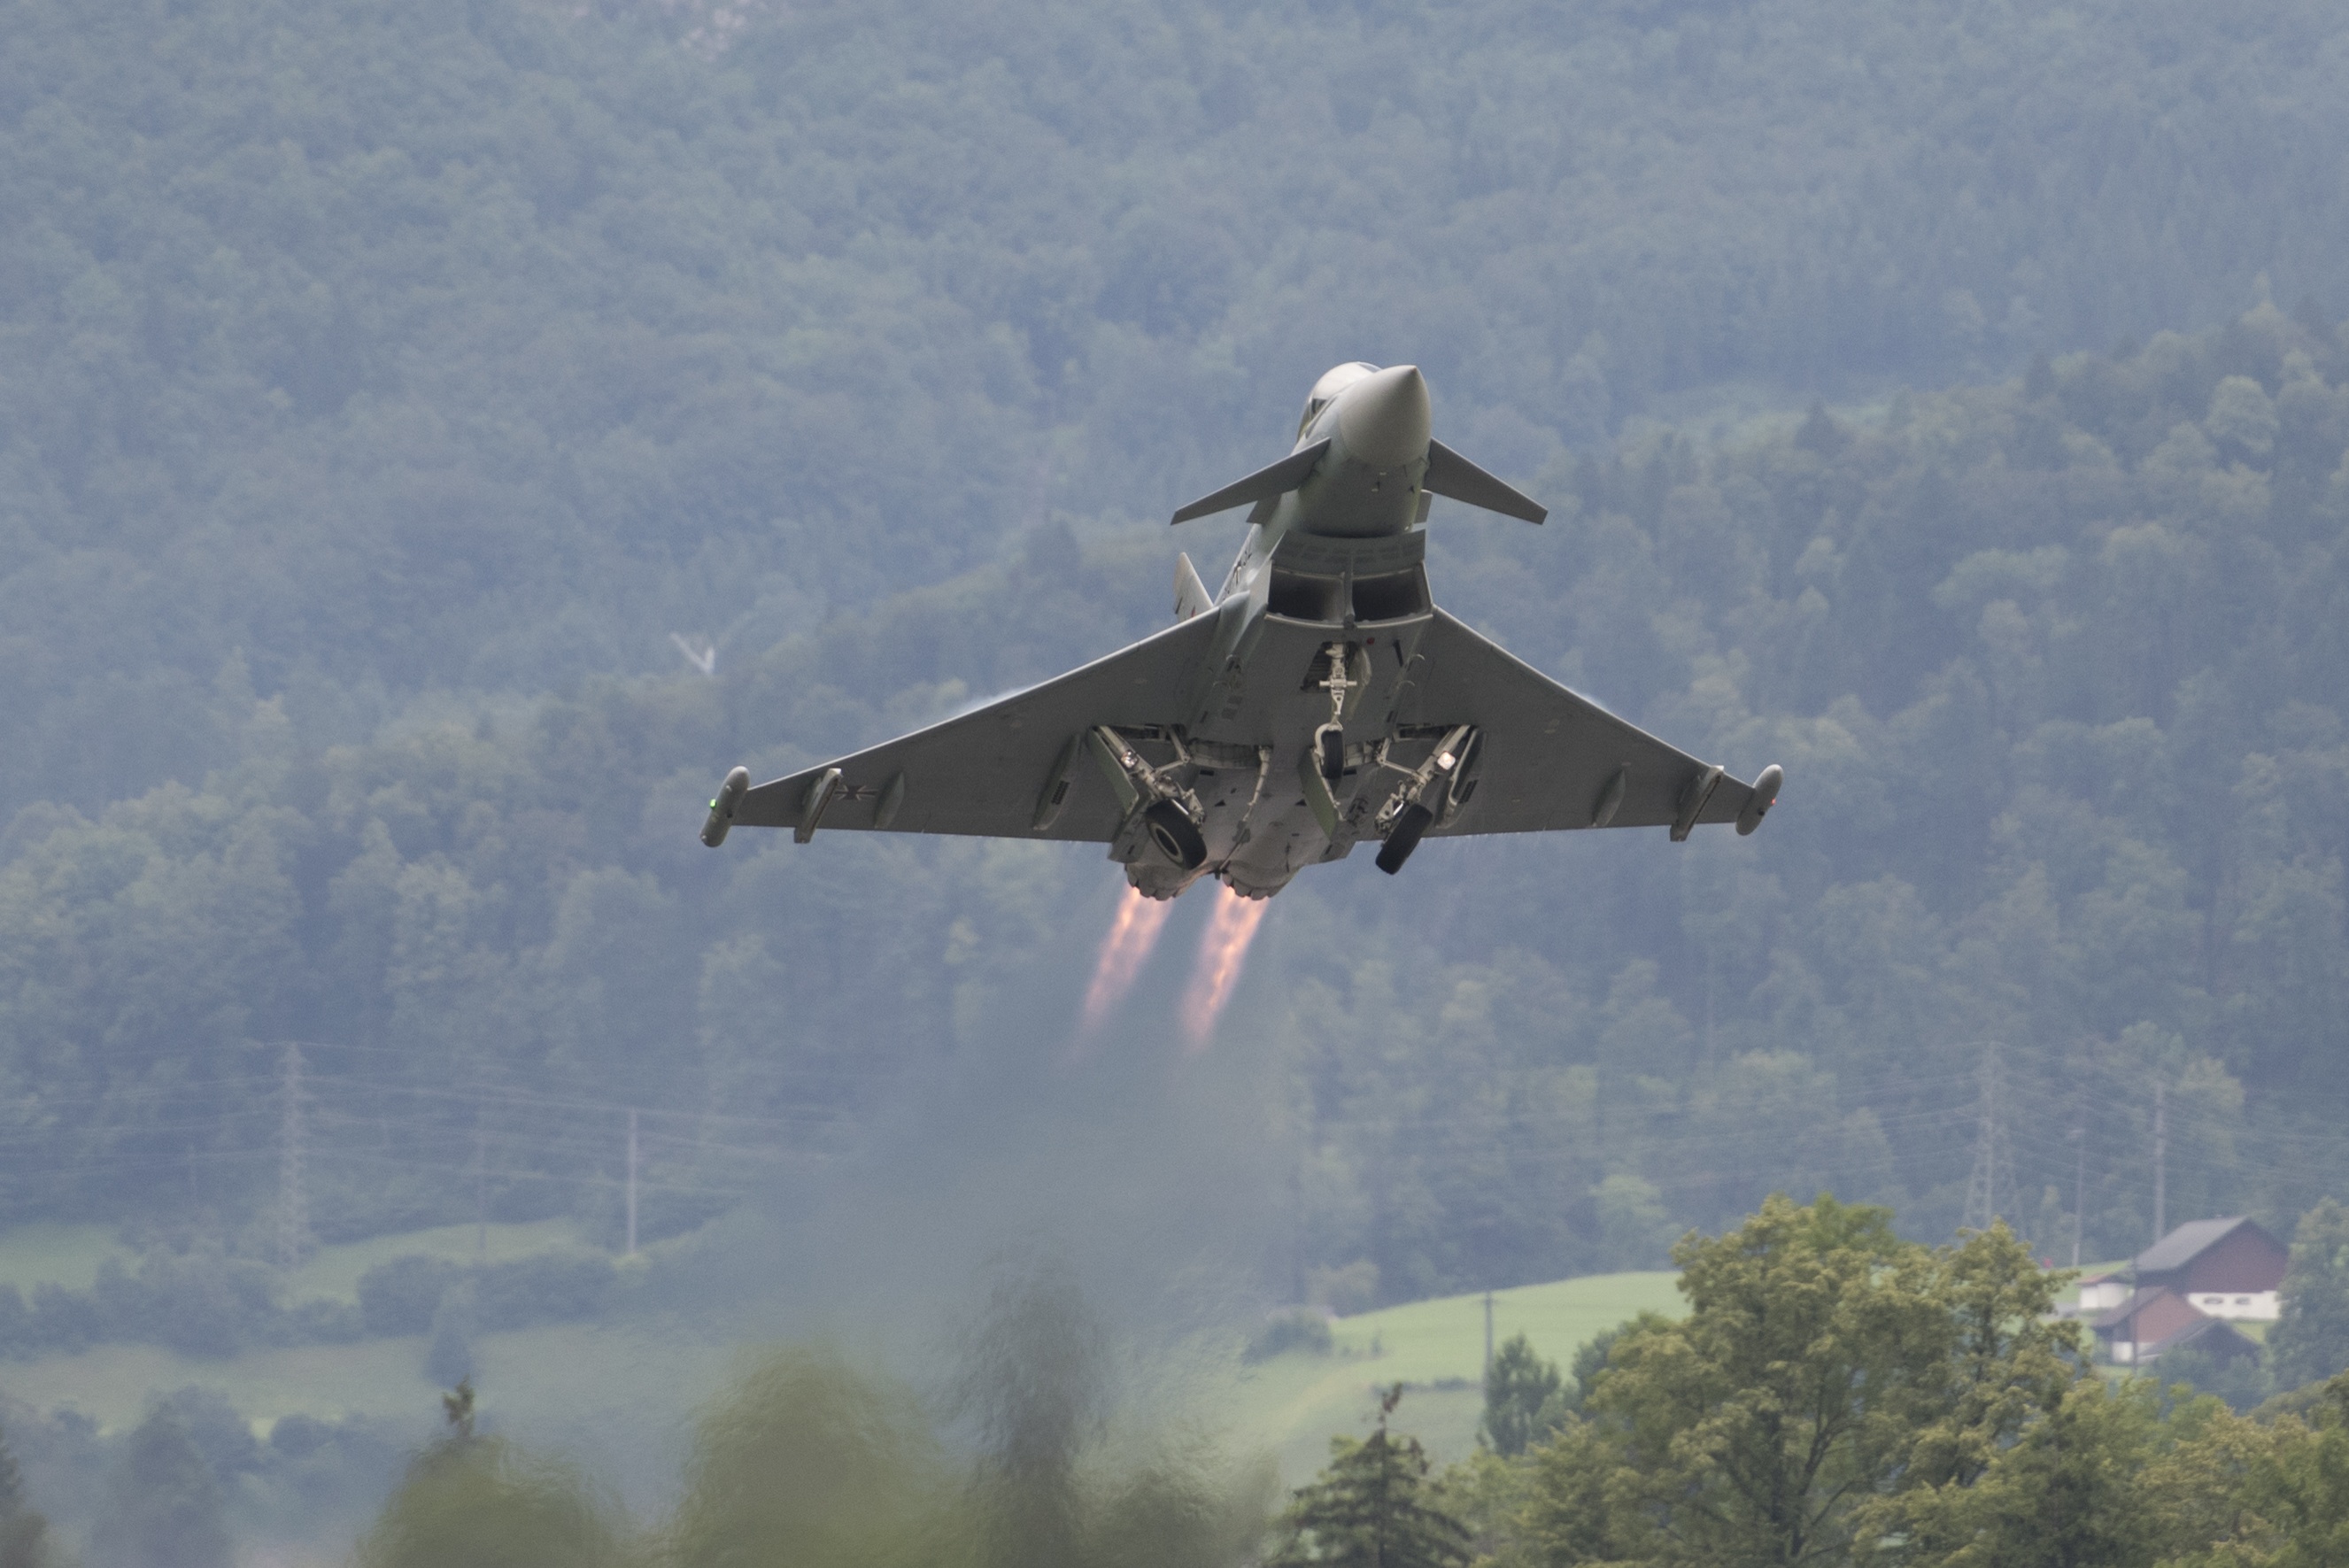
wing, airplane, aircraft, vehicle, aviation, flight, start, airpower, takeoff, eurofighter, air force, jet aircraft, flugshow, eurofighter typhoon, fighter aircraft, military aircraft, atmosphere of earth, lockheed martin